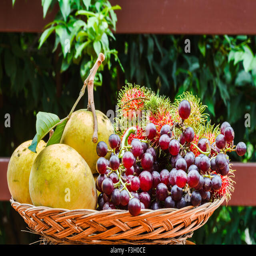
foods and food product in a basket